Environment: real
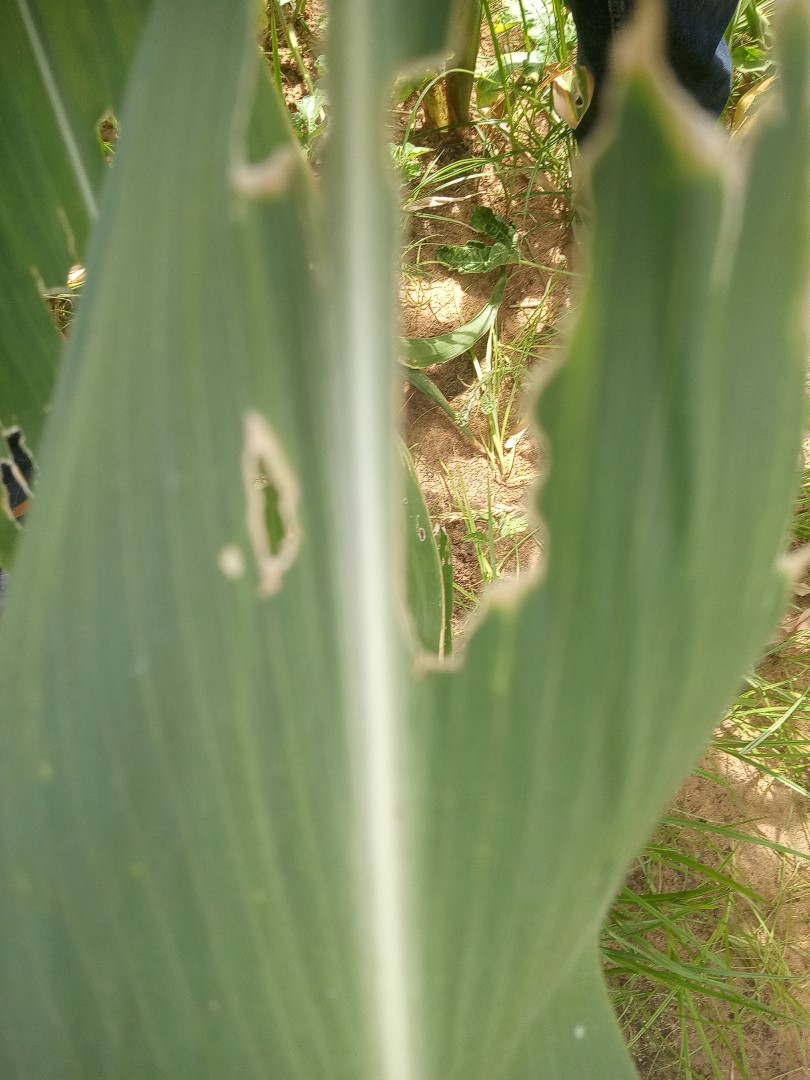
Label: fall_armyworm